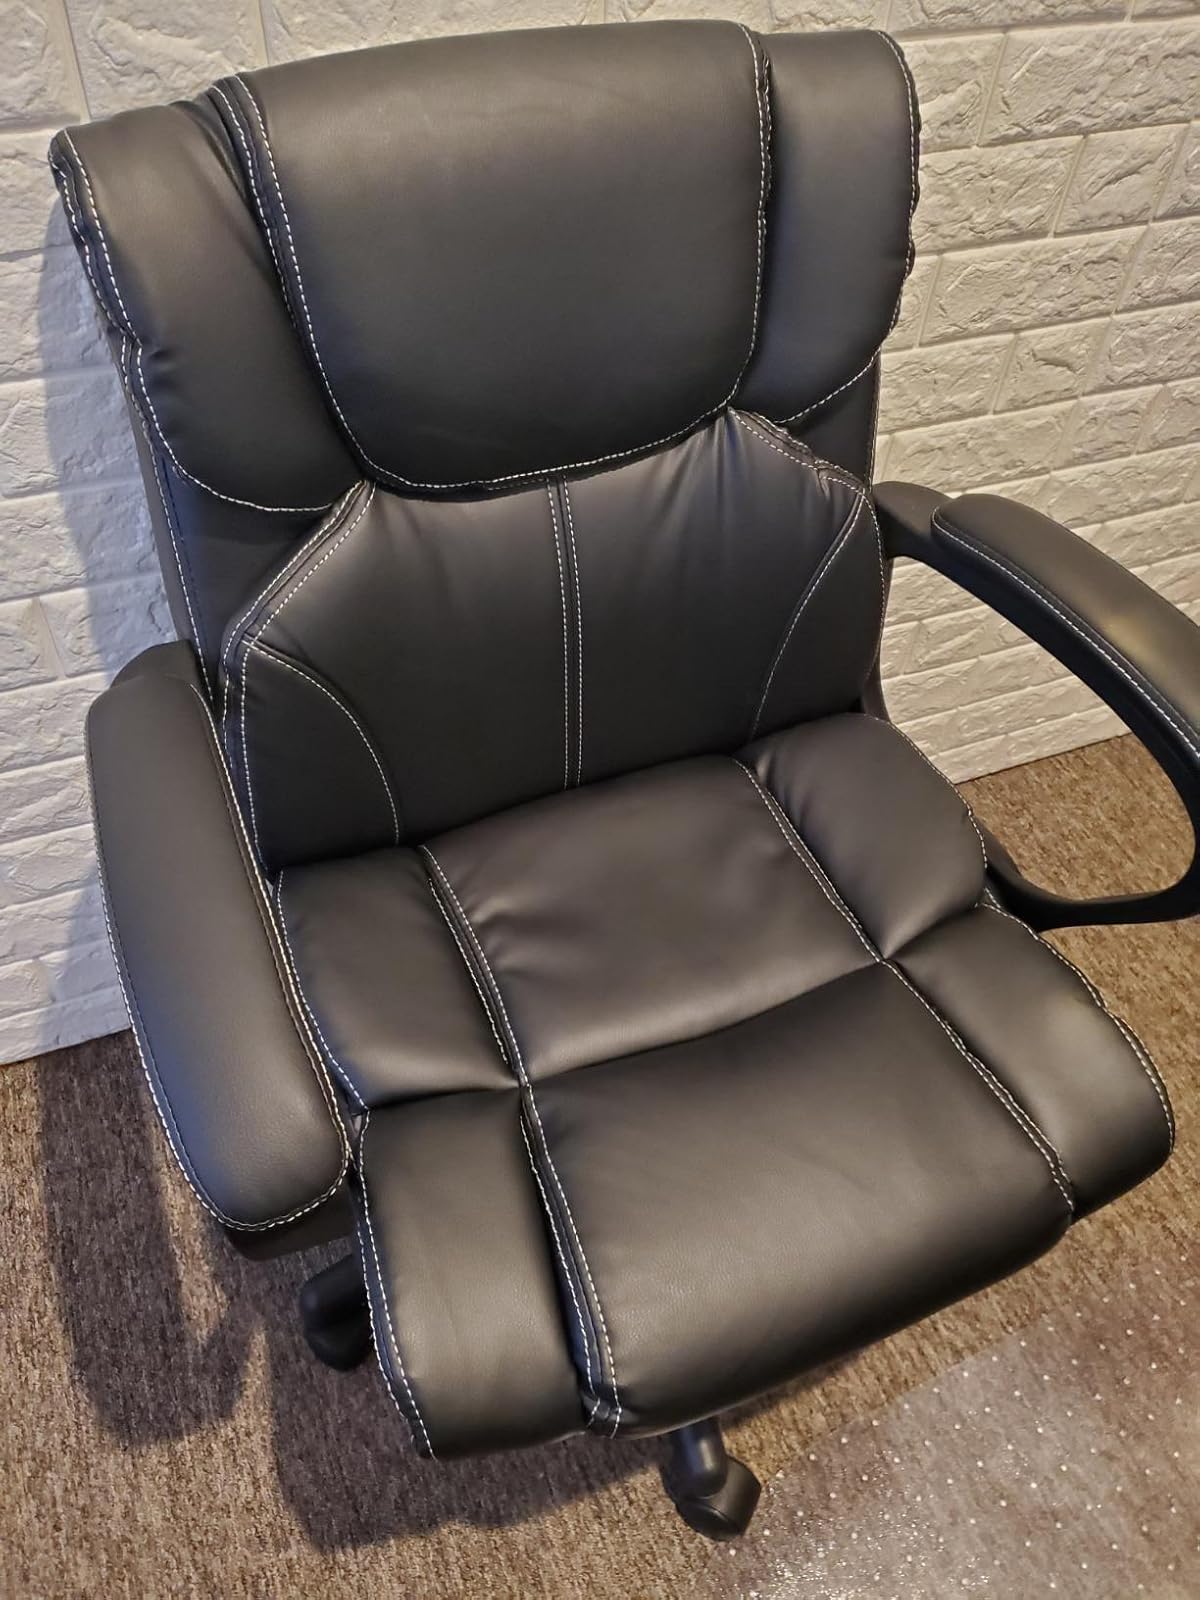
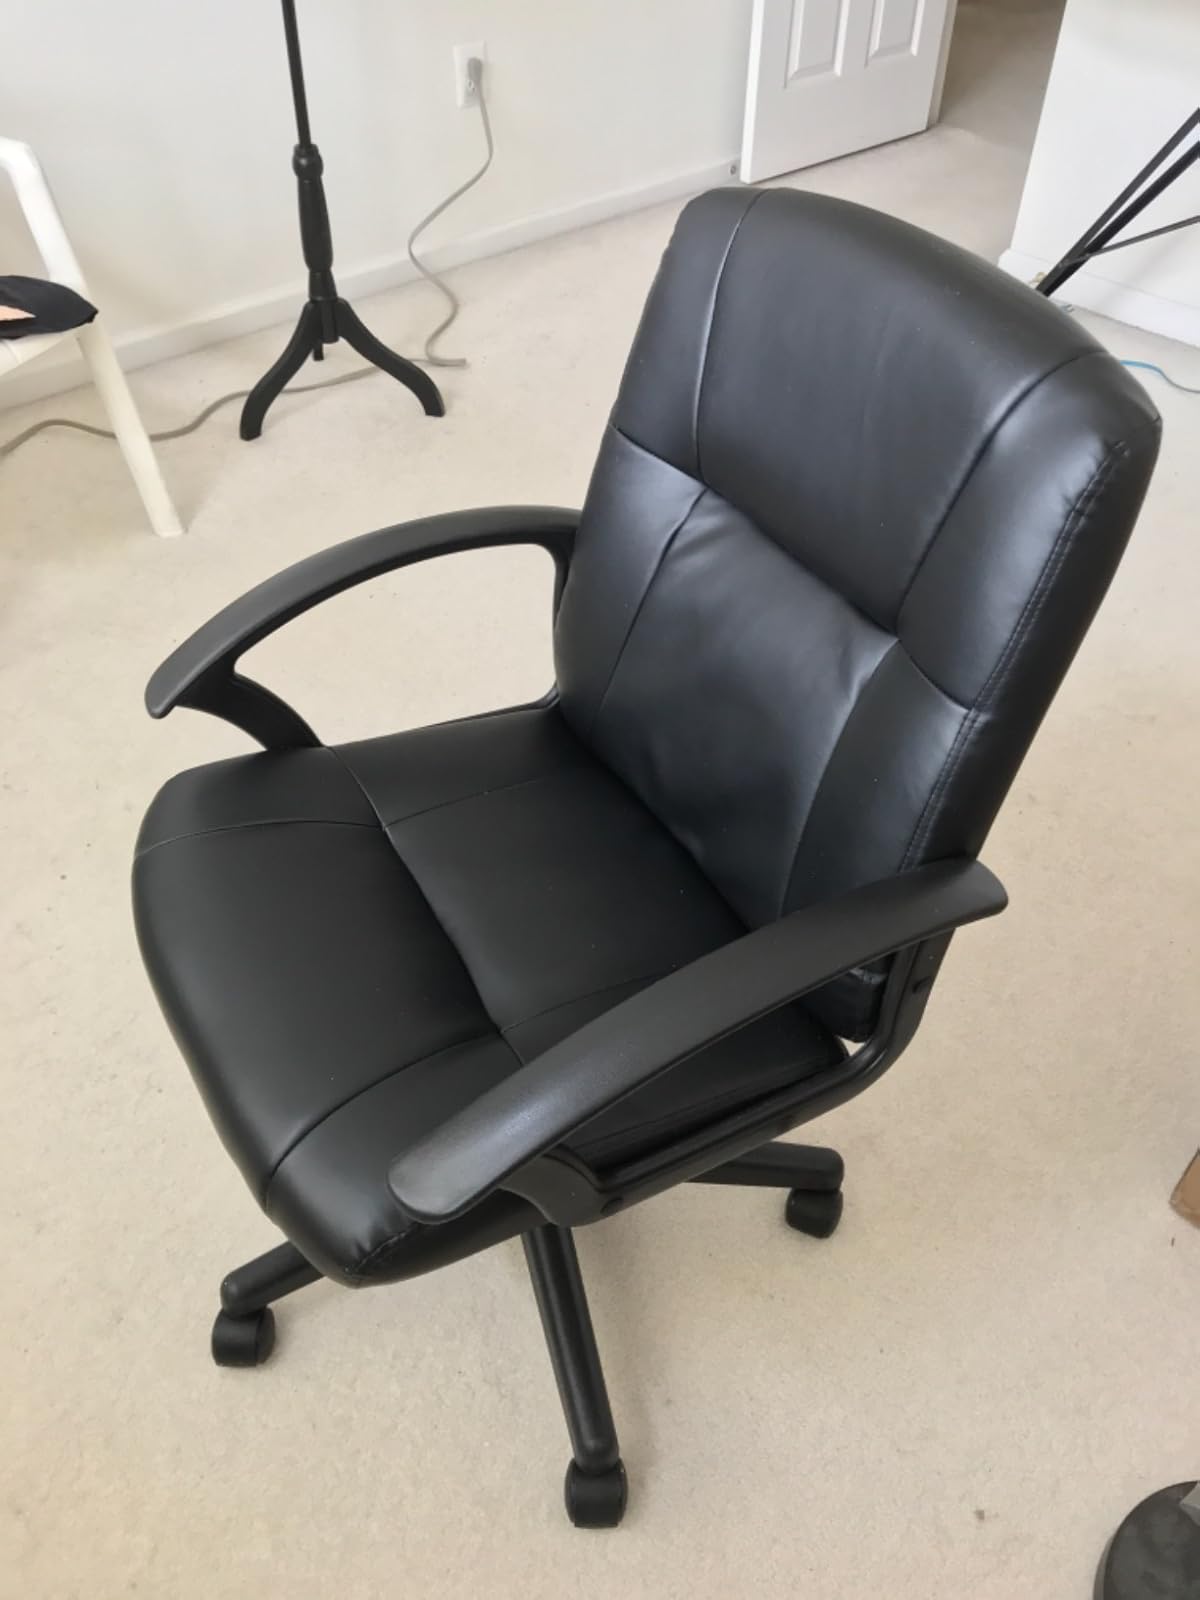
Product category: items_chair
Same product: no